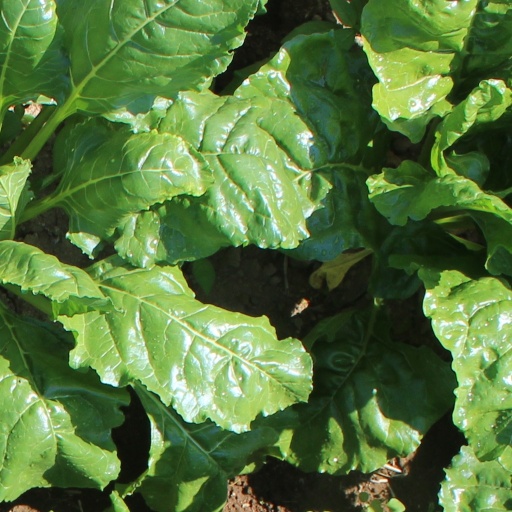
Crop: sugar beet